Mukunthetta Sumitra Vilikkunnu

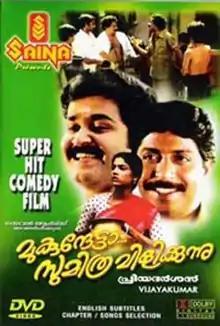
DVD cover

Mukunthetta Sumitra Vilikkunnu is a 1988 Indian Malayalam-language romantic comedy film directed by Priyadarshan and written by Sreenivasan. It stars Mohanlal, Sreenivasan, and Ranjini. The story is based on the Marathi play "Sasa Aani Kasav" (Hare and Tortoise), which was earlier adapted into the 1983 movie "Katha".